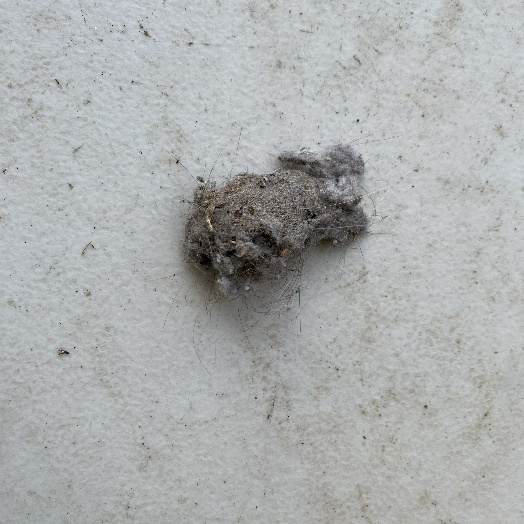
Label: Miscellaneous Trash